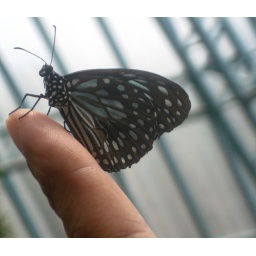
A butterfly sitting on my Dad's finger at the Butterfly Park in Bangalore